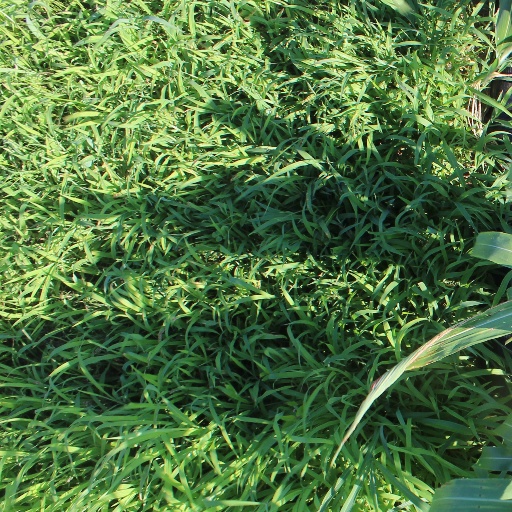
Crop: sorghum